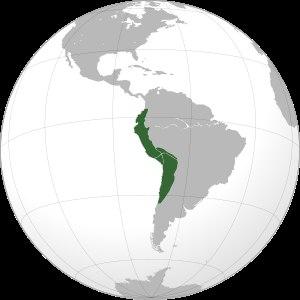
Le Grand Pérou fait référence aux revendications de certains nationalistes péruviens prônant l'extension du Pérou sur un territoire plus vaste, s'inspirant notamment de l'ancien Empire inca qui s'étendait de l'actuel Équateur à l'actuel Chili.